Mirco Antenucci

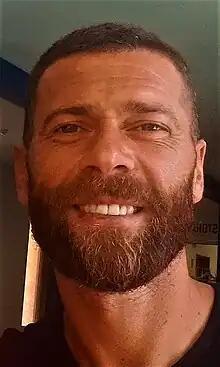
Antenucci in 2018

Mirco Antenucci (born 8 September 1984) is an Italian former professional footballer who played as a forward.